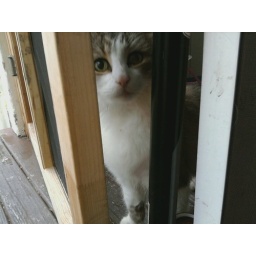
can't have a kitty in the house ... But i can have a kitty on the porch!